D. M. Balliet

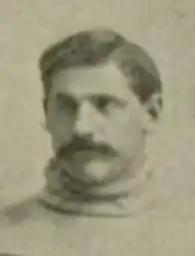
Balliet cropped from the 1891 Lehigh football team photo

Balliet was a native of Lehighton, Pennsylvania, and was born on August 25, 1866. He attended preparatory school at the Meyerstown Academy and then played center for two seasons for the Lehigh University football team.